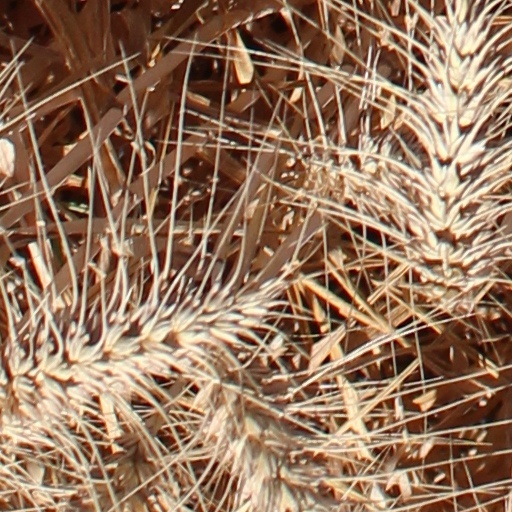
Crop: wheat